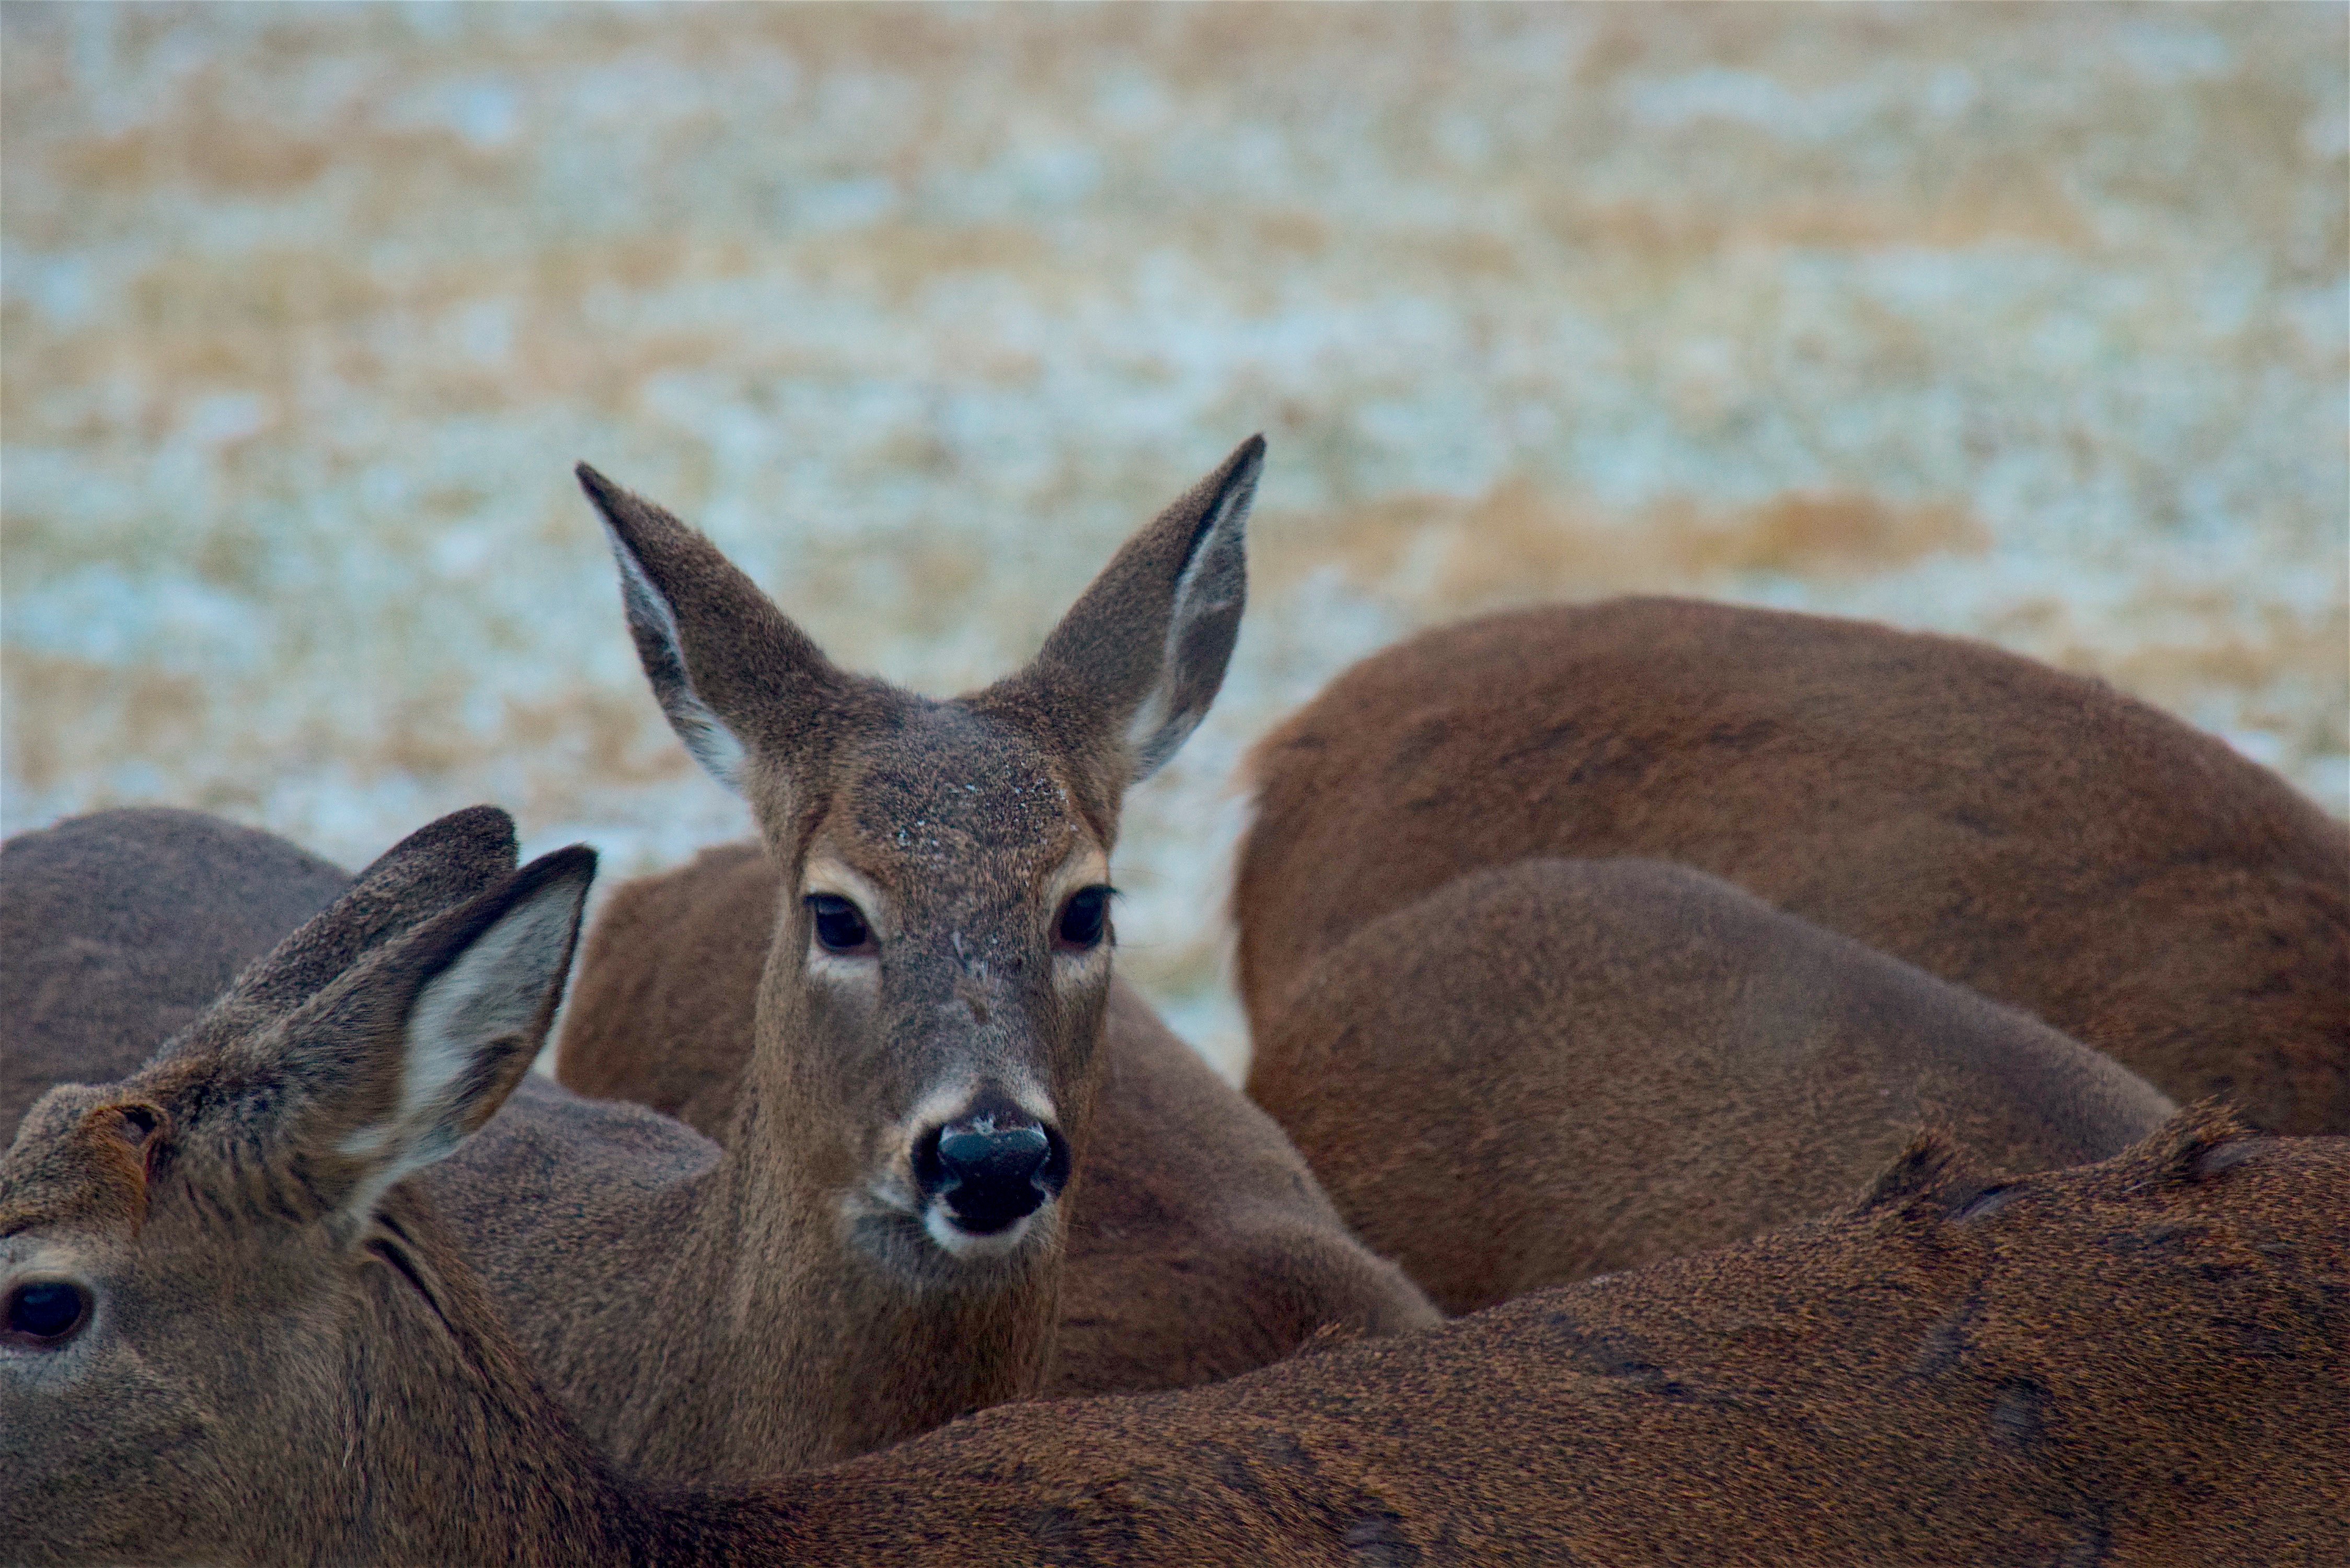
nature, outdoor, winter, animal, cute, looking, female, wildlife, wild, deer, fur, portrait, young, herd, natural, brown, mammal, fauna, doe, head, vertebrate, curious, white tailed deer